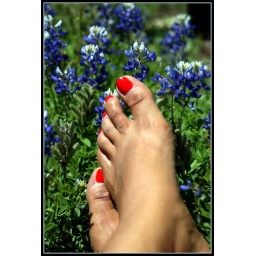
bare foot in blue bonnets